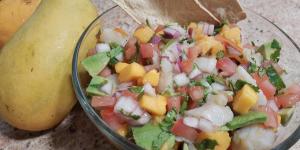
ceviche de pescado con mango